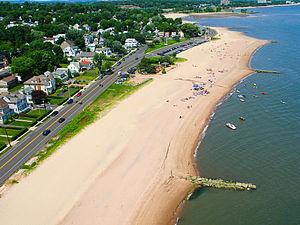
Le Connecticut est un état américain situé dans le nord-Est des États-Unis.